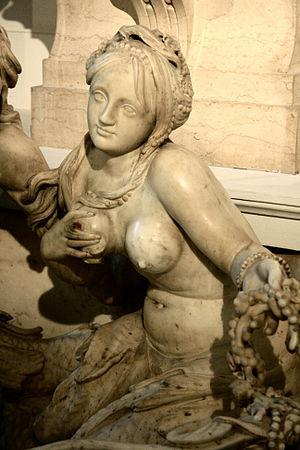
Gabriel Grupello, Fontaine murale aux dieux marins (marbre)
Gabriel de Grupello, né le 22 mai 1644 à Grammont et mort à Kerkrade le 20 juin 1730, est un sculpteur des Pays-Bas du Sud de la fin du XVIIᵉ et du début du XVIIIᵉ siècle.